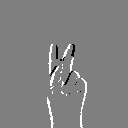
ASL letter: k